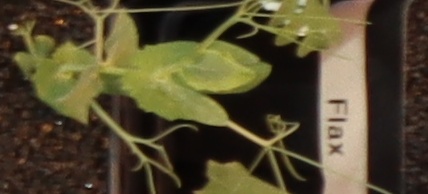
Label: Field Pea